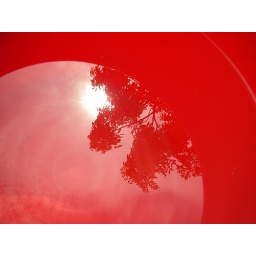
water in the red bucket